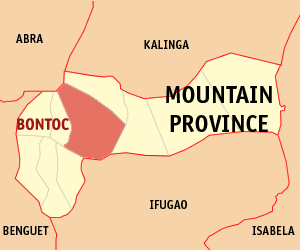
Bontoc est une municipalité de 3ᵉ classe située dans la Mountain Province aux Philippines. Selon le recensement de 2010 elle est peuplée de 23 980 habitants.